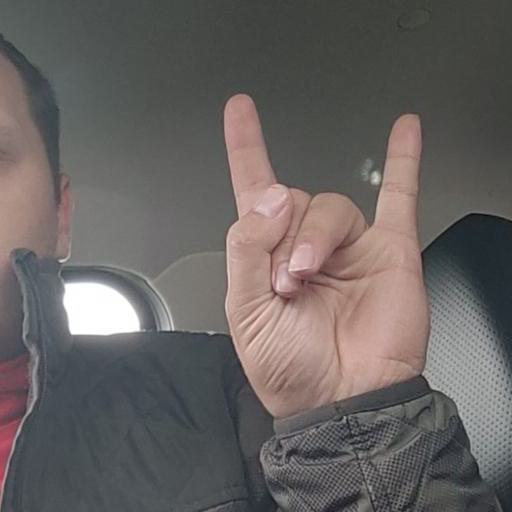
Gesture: rock